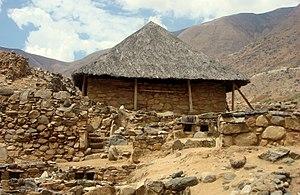
Kotosh est un site archéologique près du village de Huánuco, au Pérou.